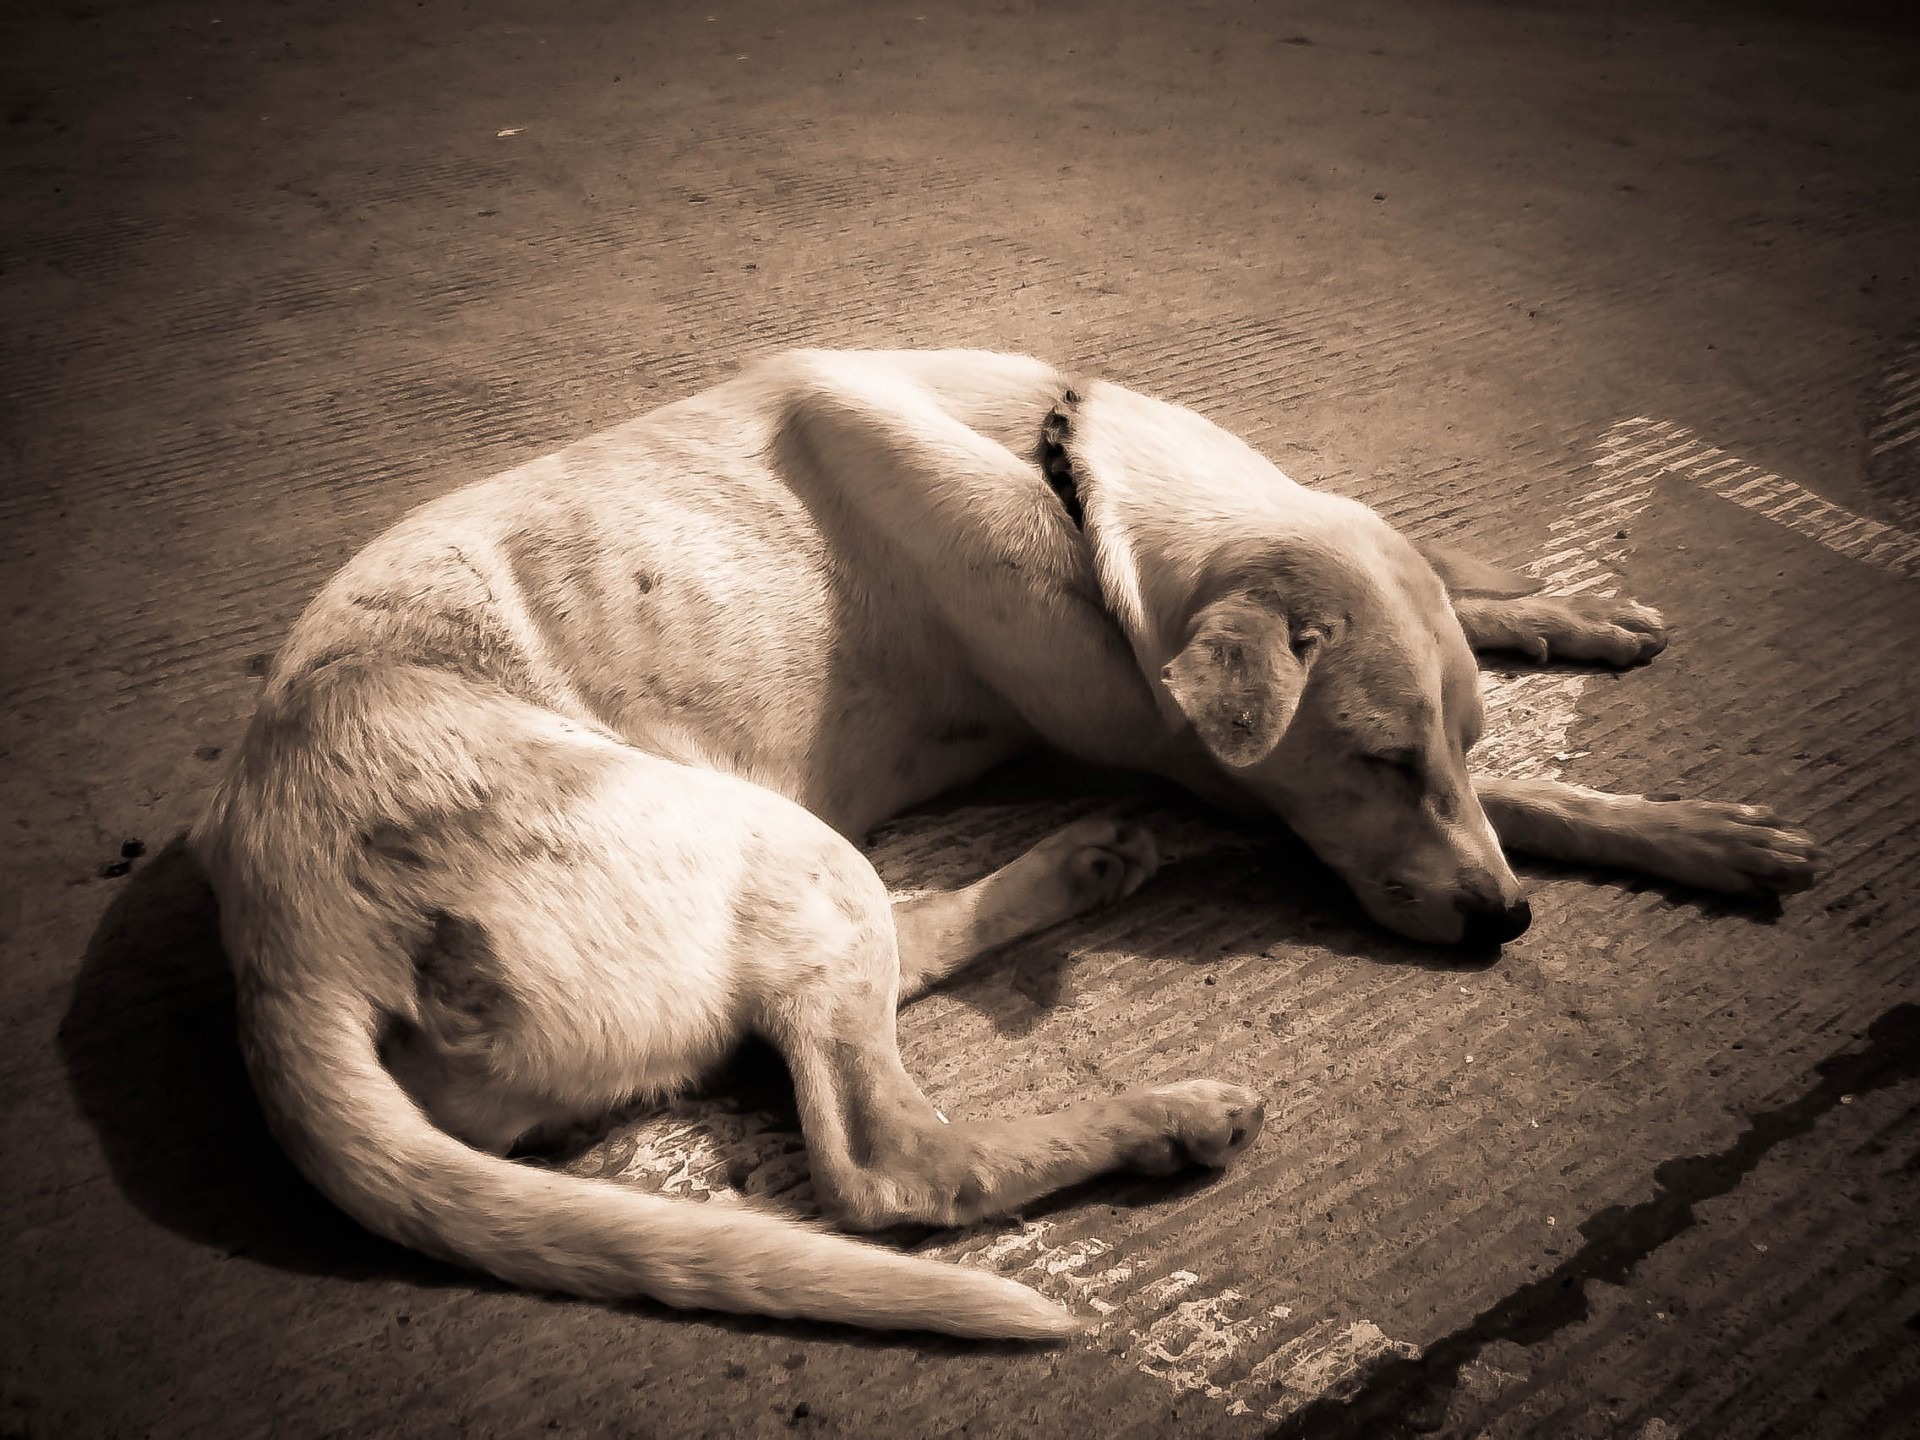
white, photography, puppy, dog, animal, canine, pet, sleeping, mammal, monochrome, vertebrate, tired, domestic, resting, doggy, thin, skinny, snooze, asleep, street dog, dog like mammal